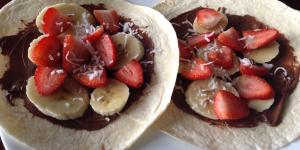
pizza de nutella y platano